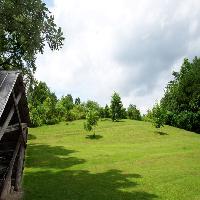
Weather: sun or clear